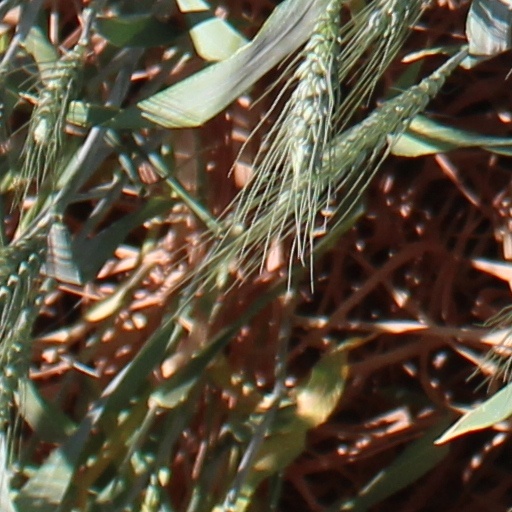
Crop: wheat